Continental Wrestling Association

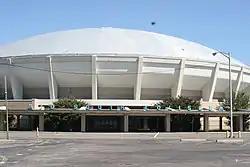
The Mid-South Coliseum (pictured 2008) in Memphis, Tennessee, served as the promotion's main venue.

The cornerstone of the CWA was the weekly Monday night shows from the Mid-South Coliseum in Memphis, where the cards regularly drew full houses. These shows were repeated in some form weekly in Louisville and Nashville (on Saturday nights). Having three major shows at all three cities, and additional shows through other towns in Kentucky, Tennessee, Arkansas, Missouri, and Northern Alabama provided significant profits into the early 1990s. These shows showcased a series of wrestlers as they made their way through the Memphis territory including Hulk Hogan, Harley Race, Terry Funk, Jack Brisco, and Ric Flair.